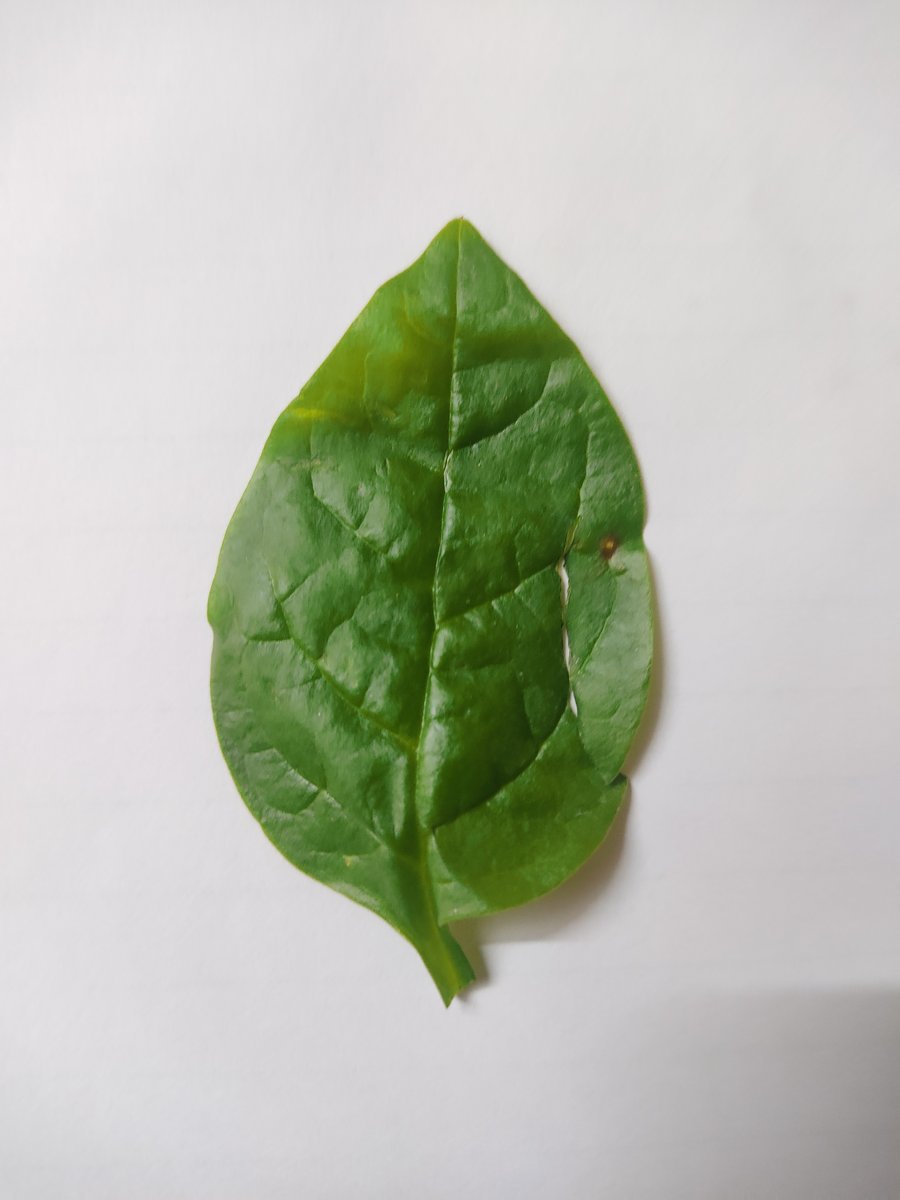
Label: Healthy-Leaf